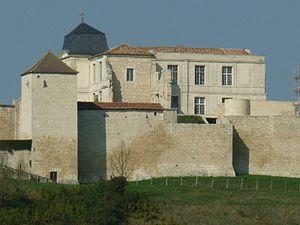
château de Villebois-Lavalette (16), France. De gauche à droite: tour de la Vigie, château, base de l'ancien donjon.
Le château de Villebois est situé en Charente sur la commune de Villebois-Lavalette.
Villebois-Lavalette est une commune du Sud-Ouest de la France, située dans le département de la Charente.
L'arrondissement d'Angoulême est une division administrative française, située dans le département de la Charente et la région Nouvelle-Aquitaine.